Dog sense of smell

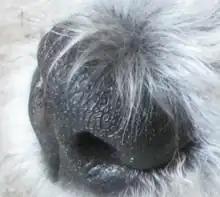
A typical dog's nose

The wet nose, or rhinarium, is essential for determining the direction of the air current containing the smell. Cold receptors in the skin are sensitive to the cooling of the skin by evaporation of the moisture by air currents.